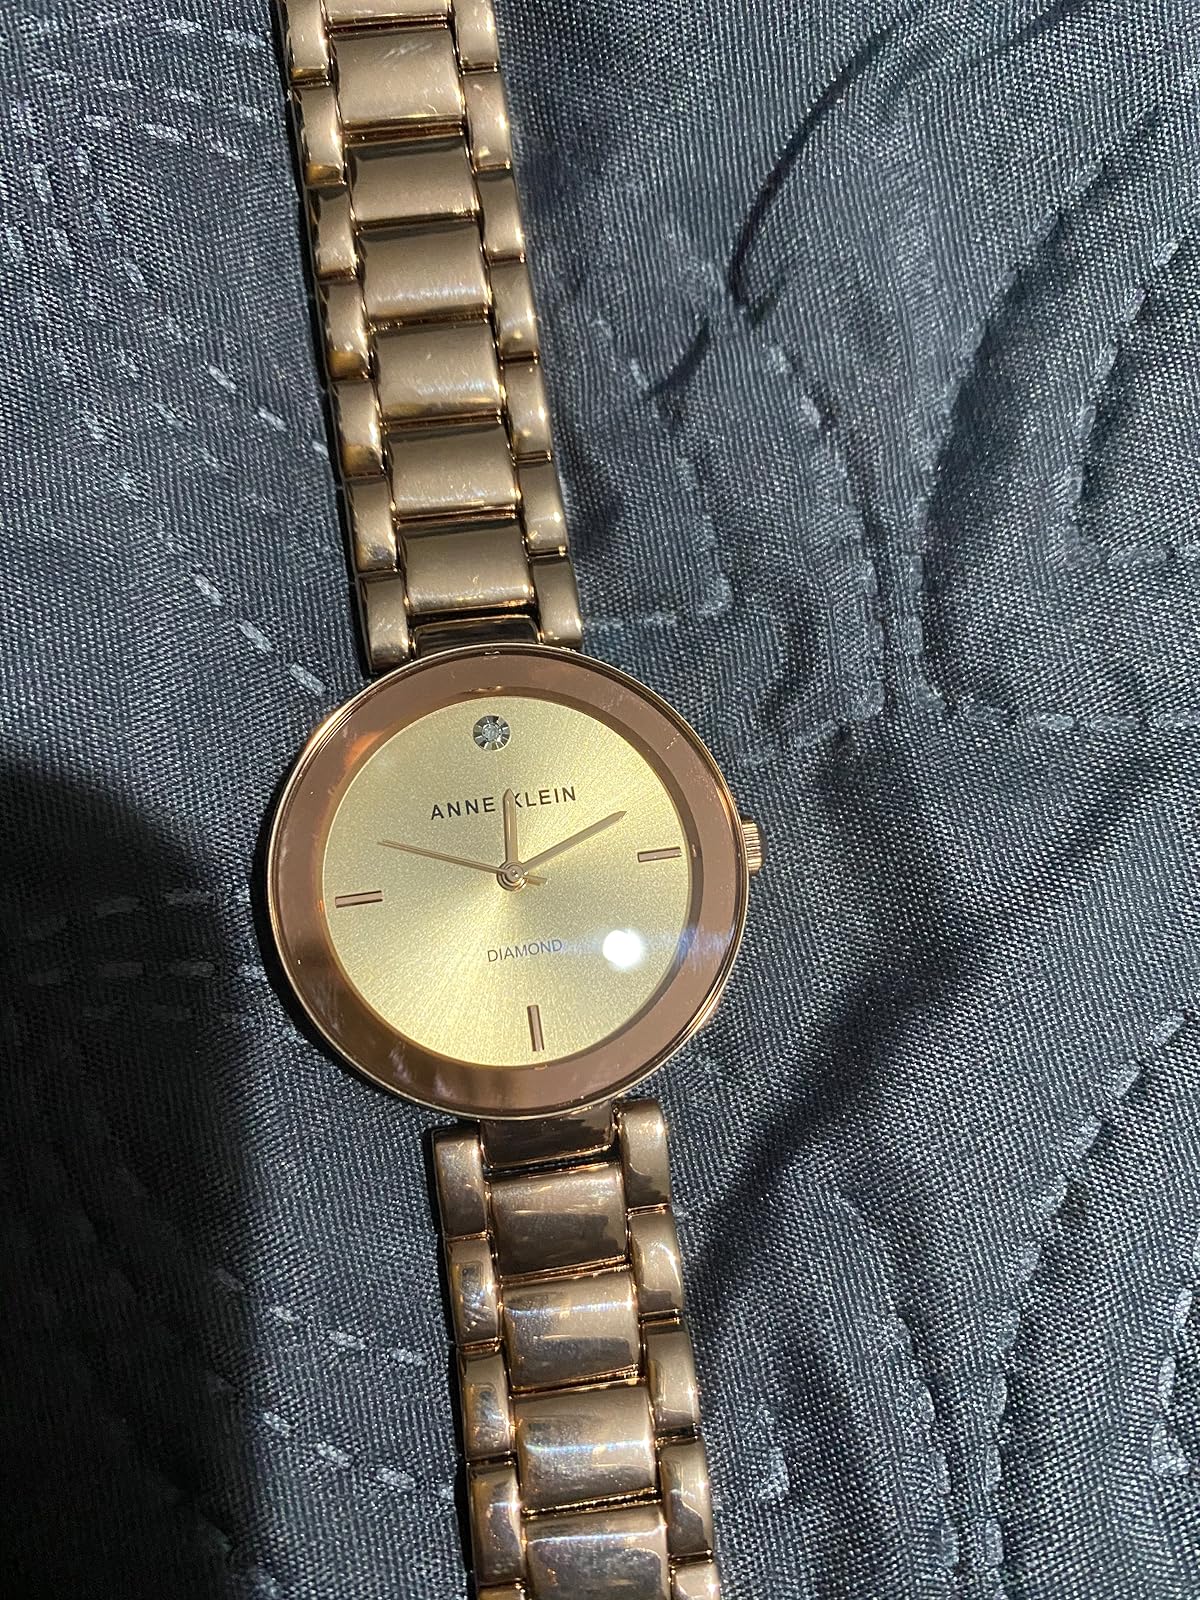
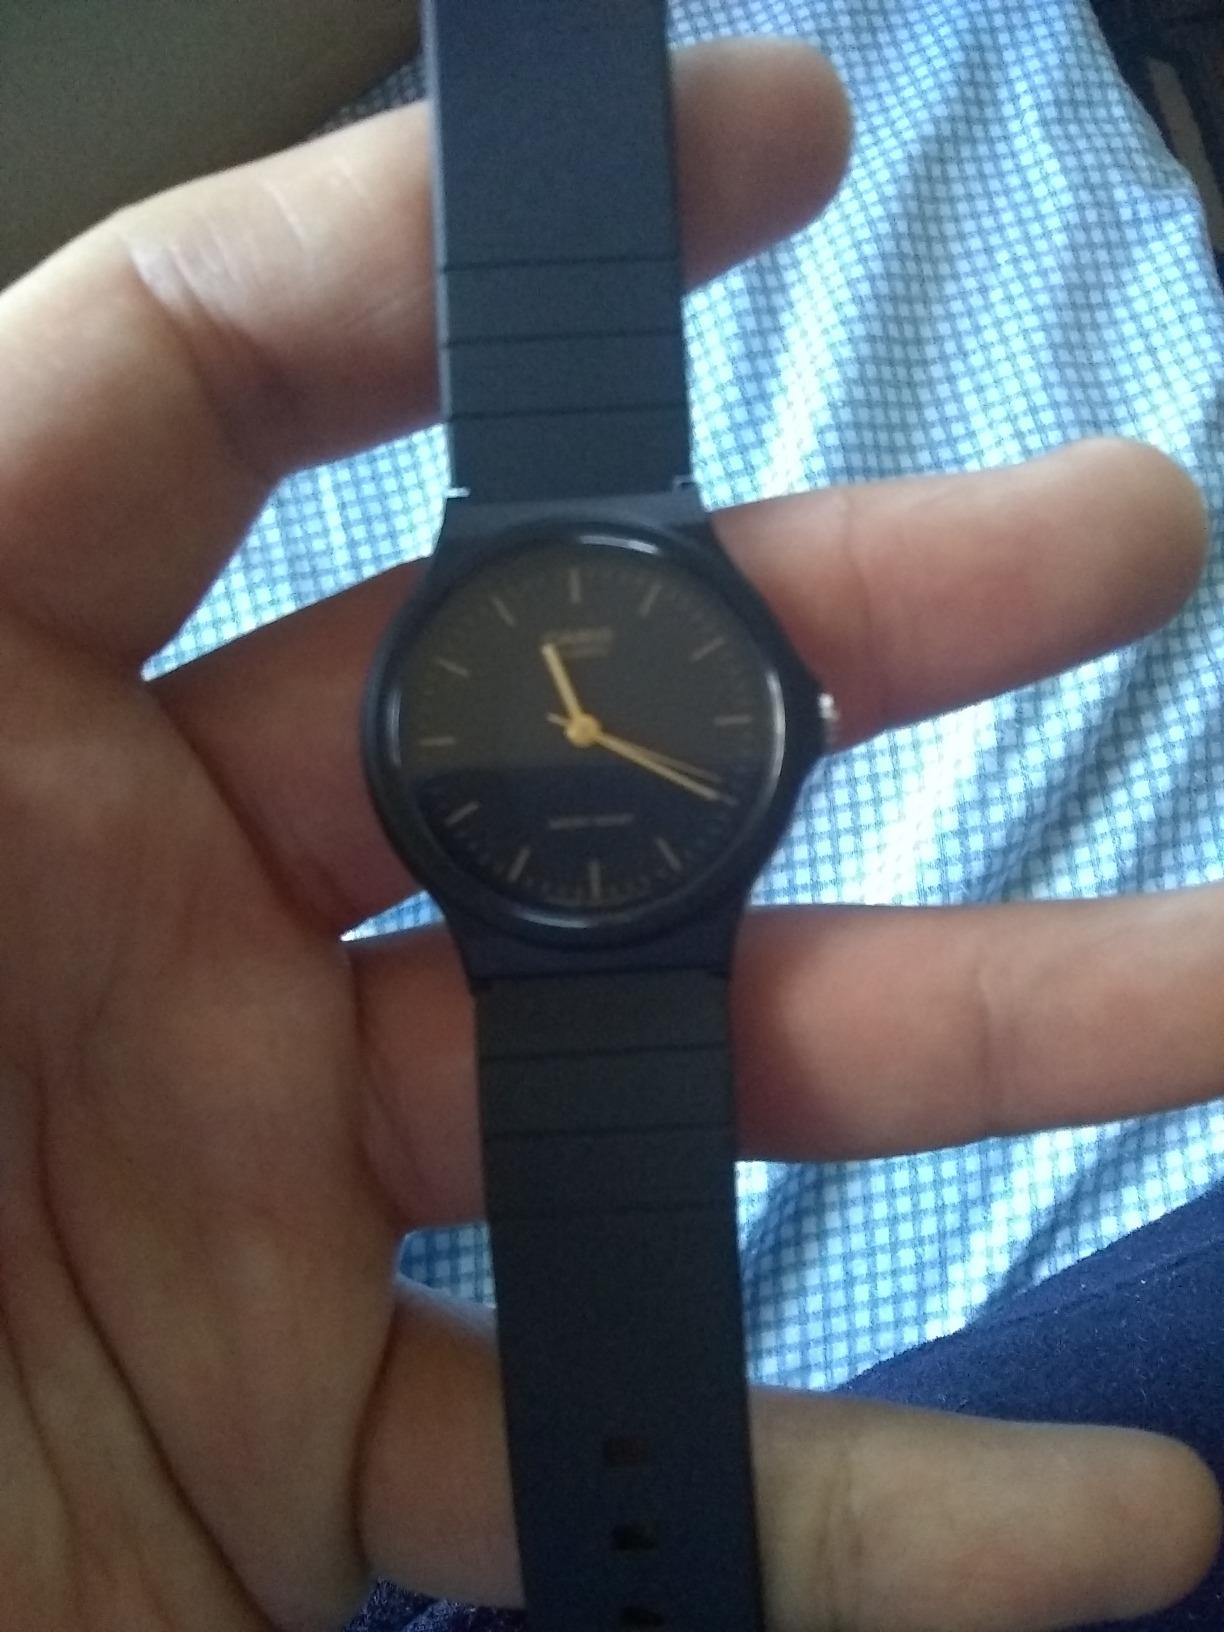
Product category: accessories_watch
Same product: no